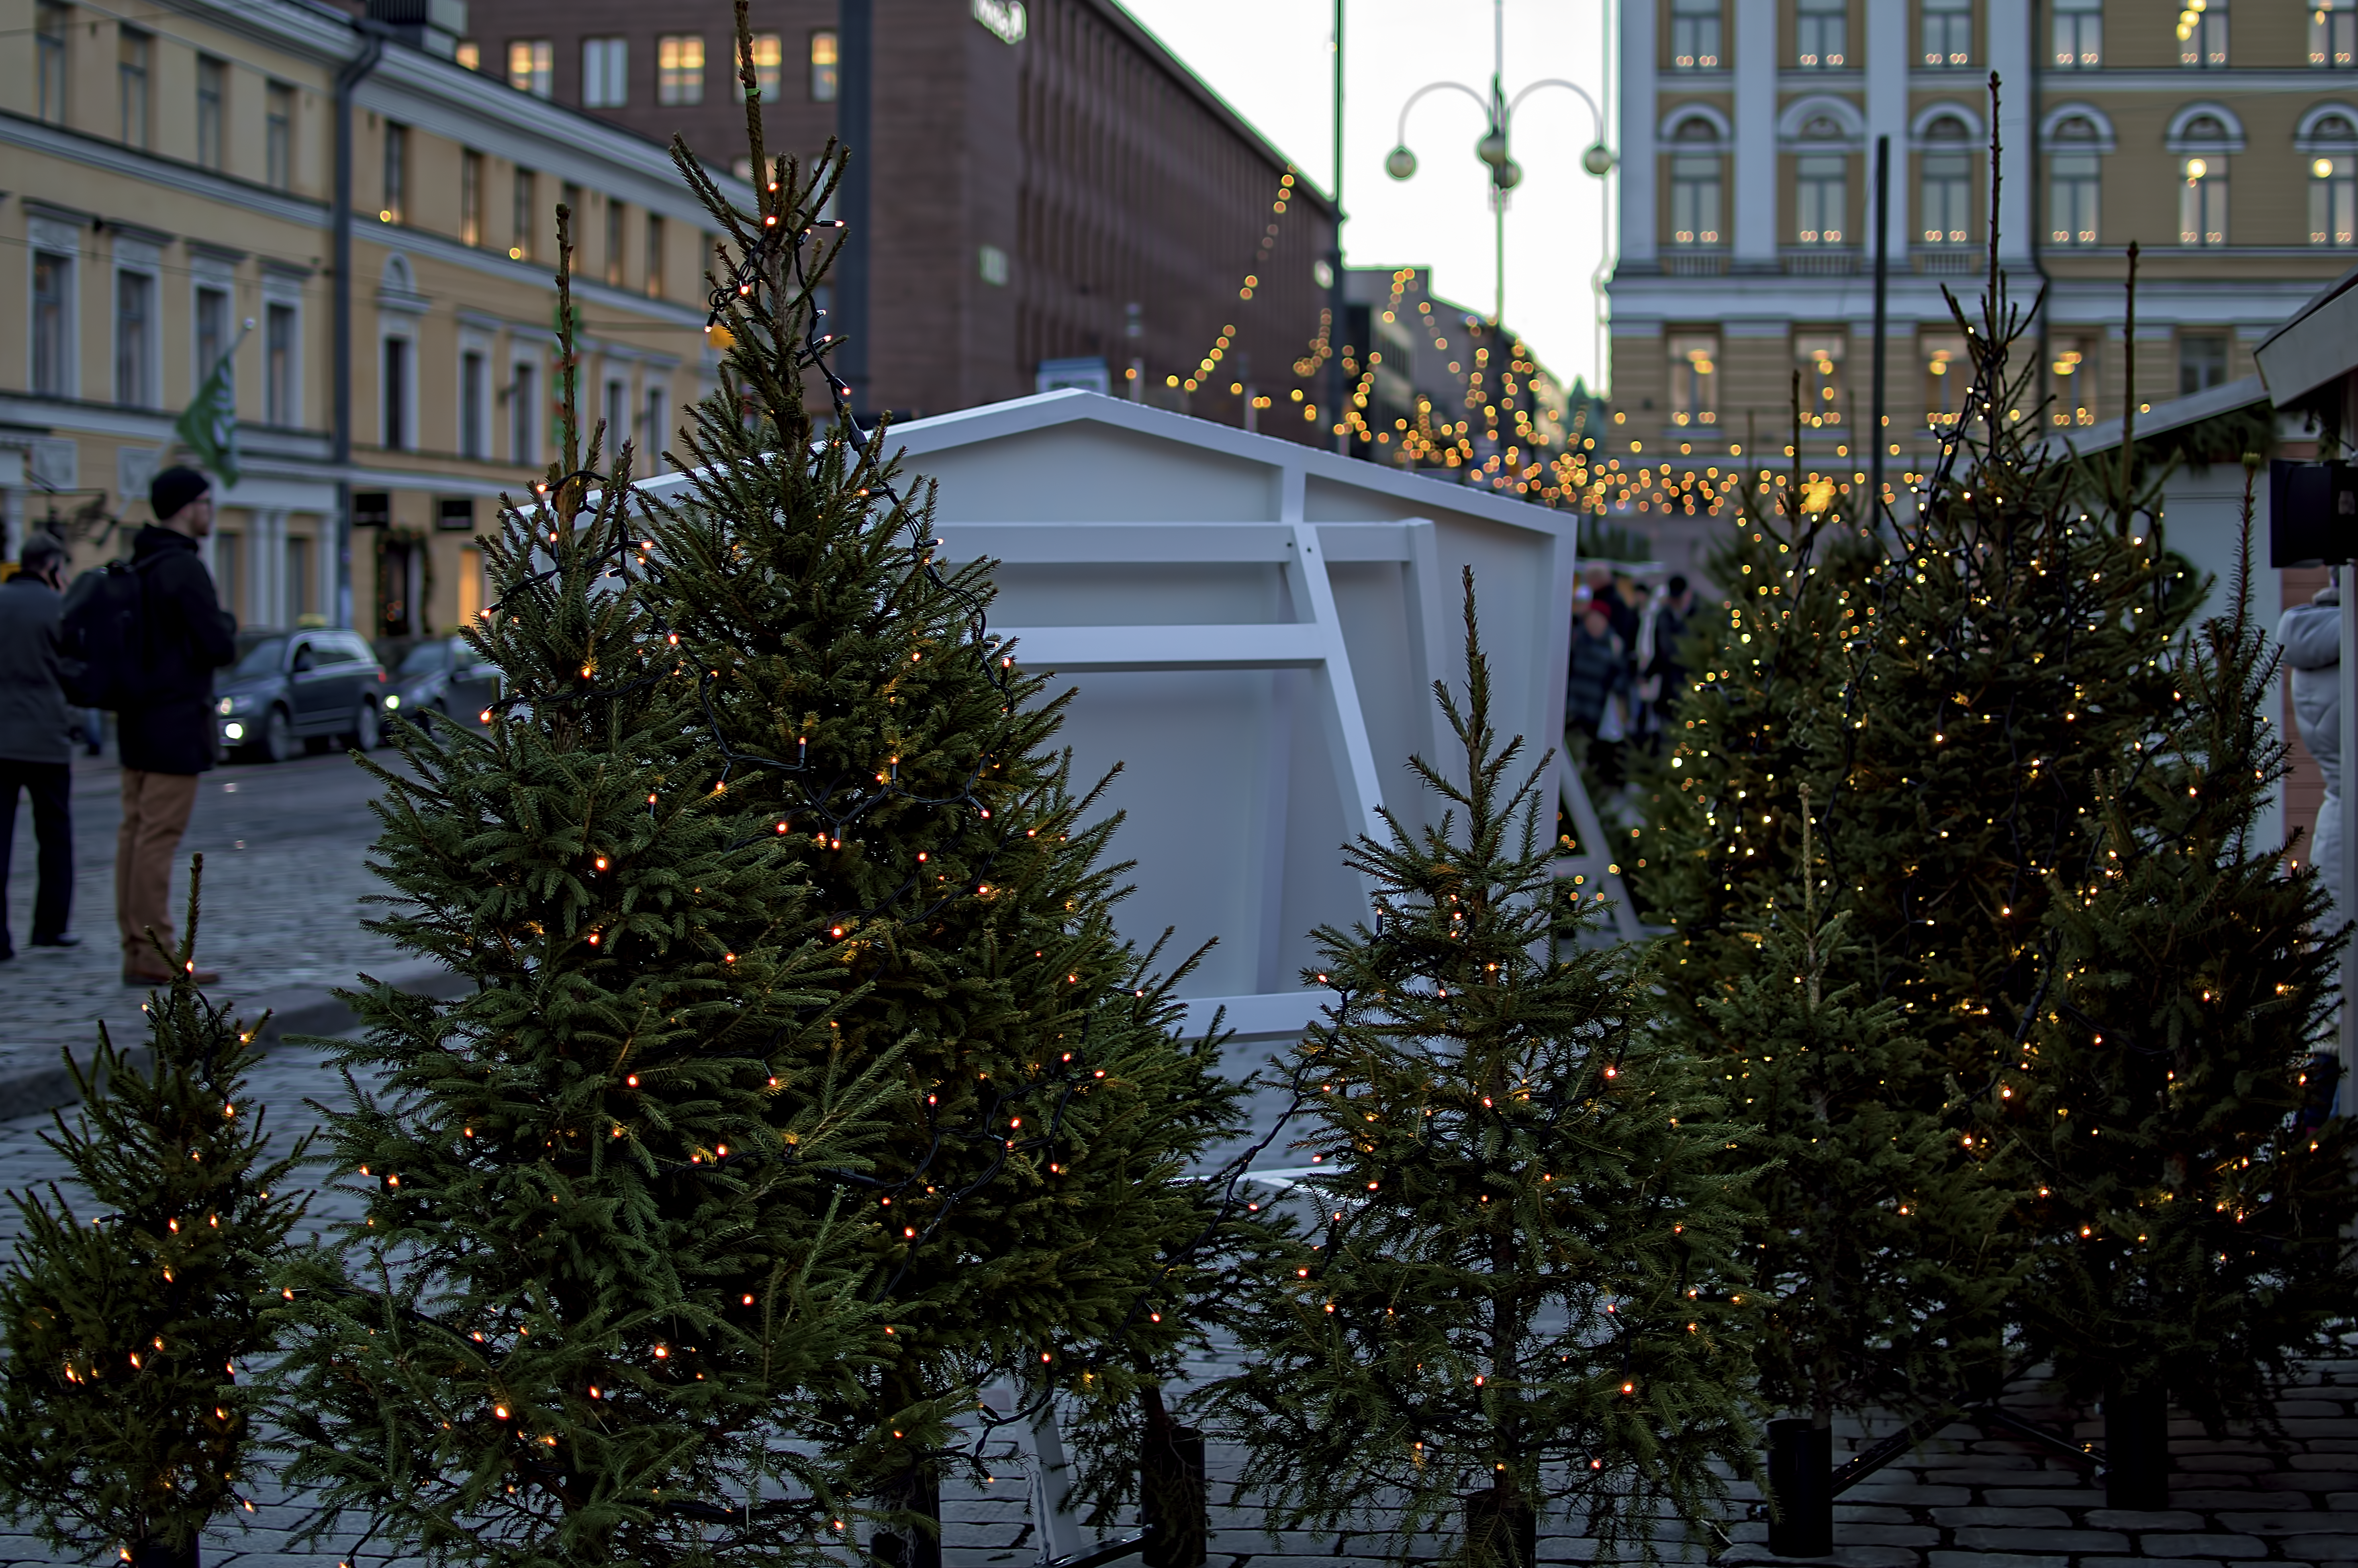
square, market, christmas, trees, 2014, lights, cool image, finland, helsinki, senate, cool photo, i, markkinat, tuomaan